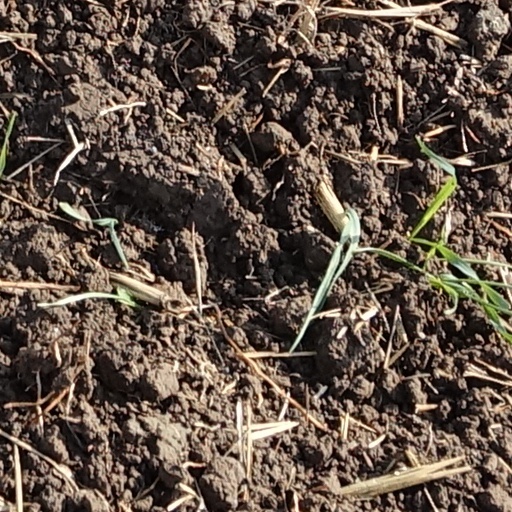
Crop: wheat